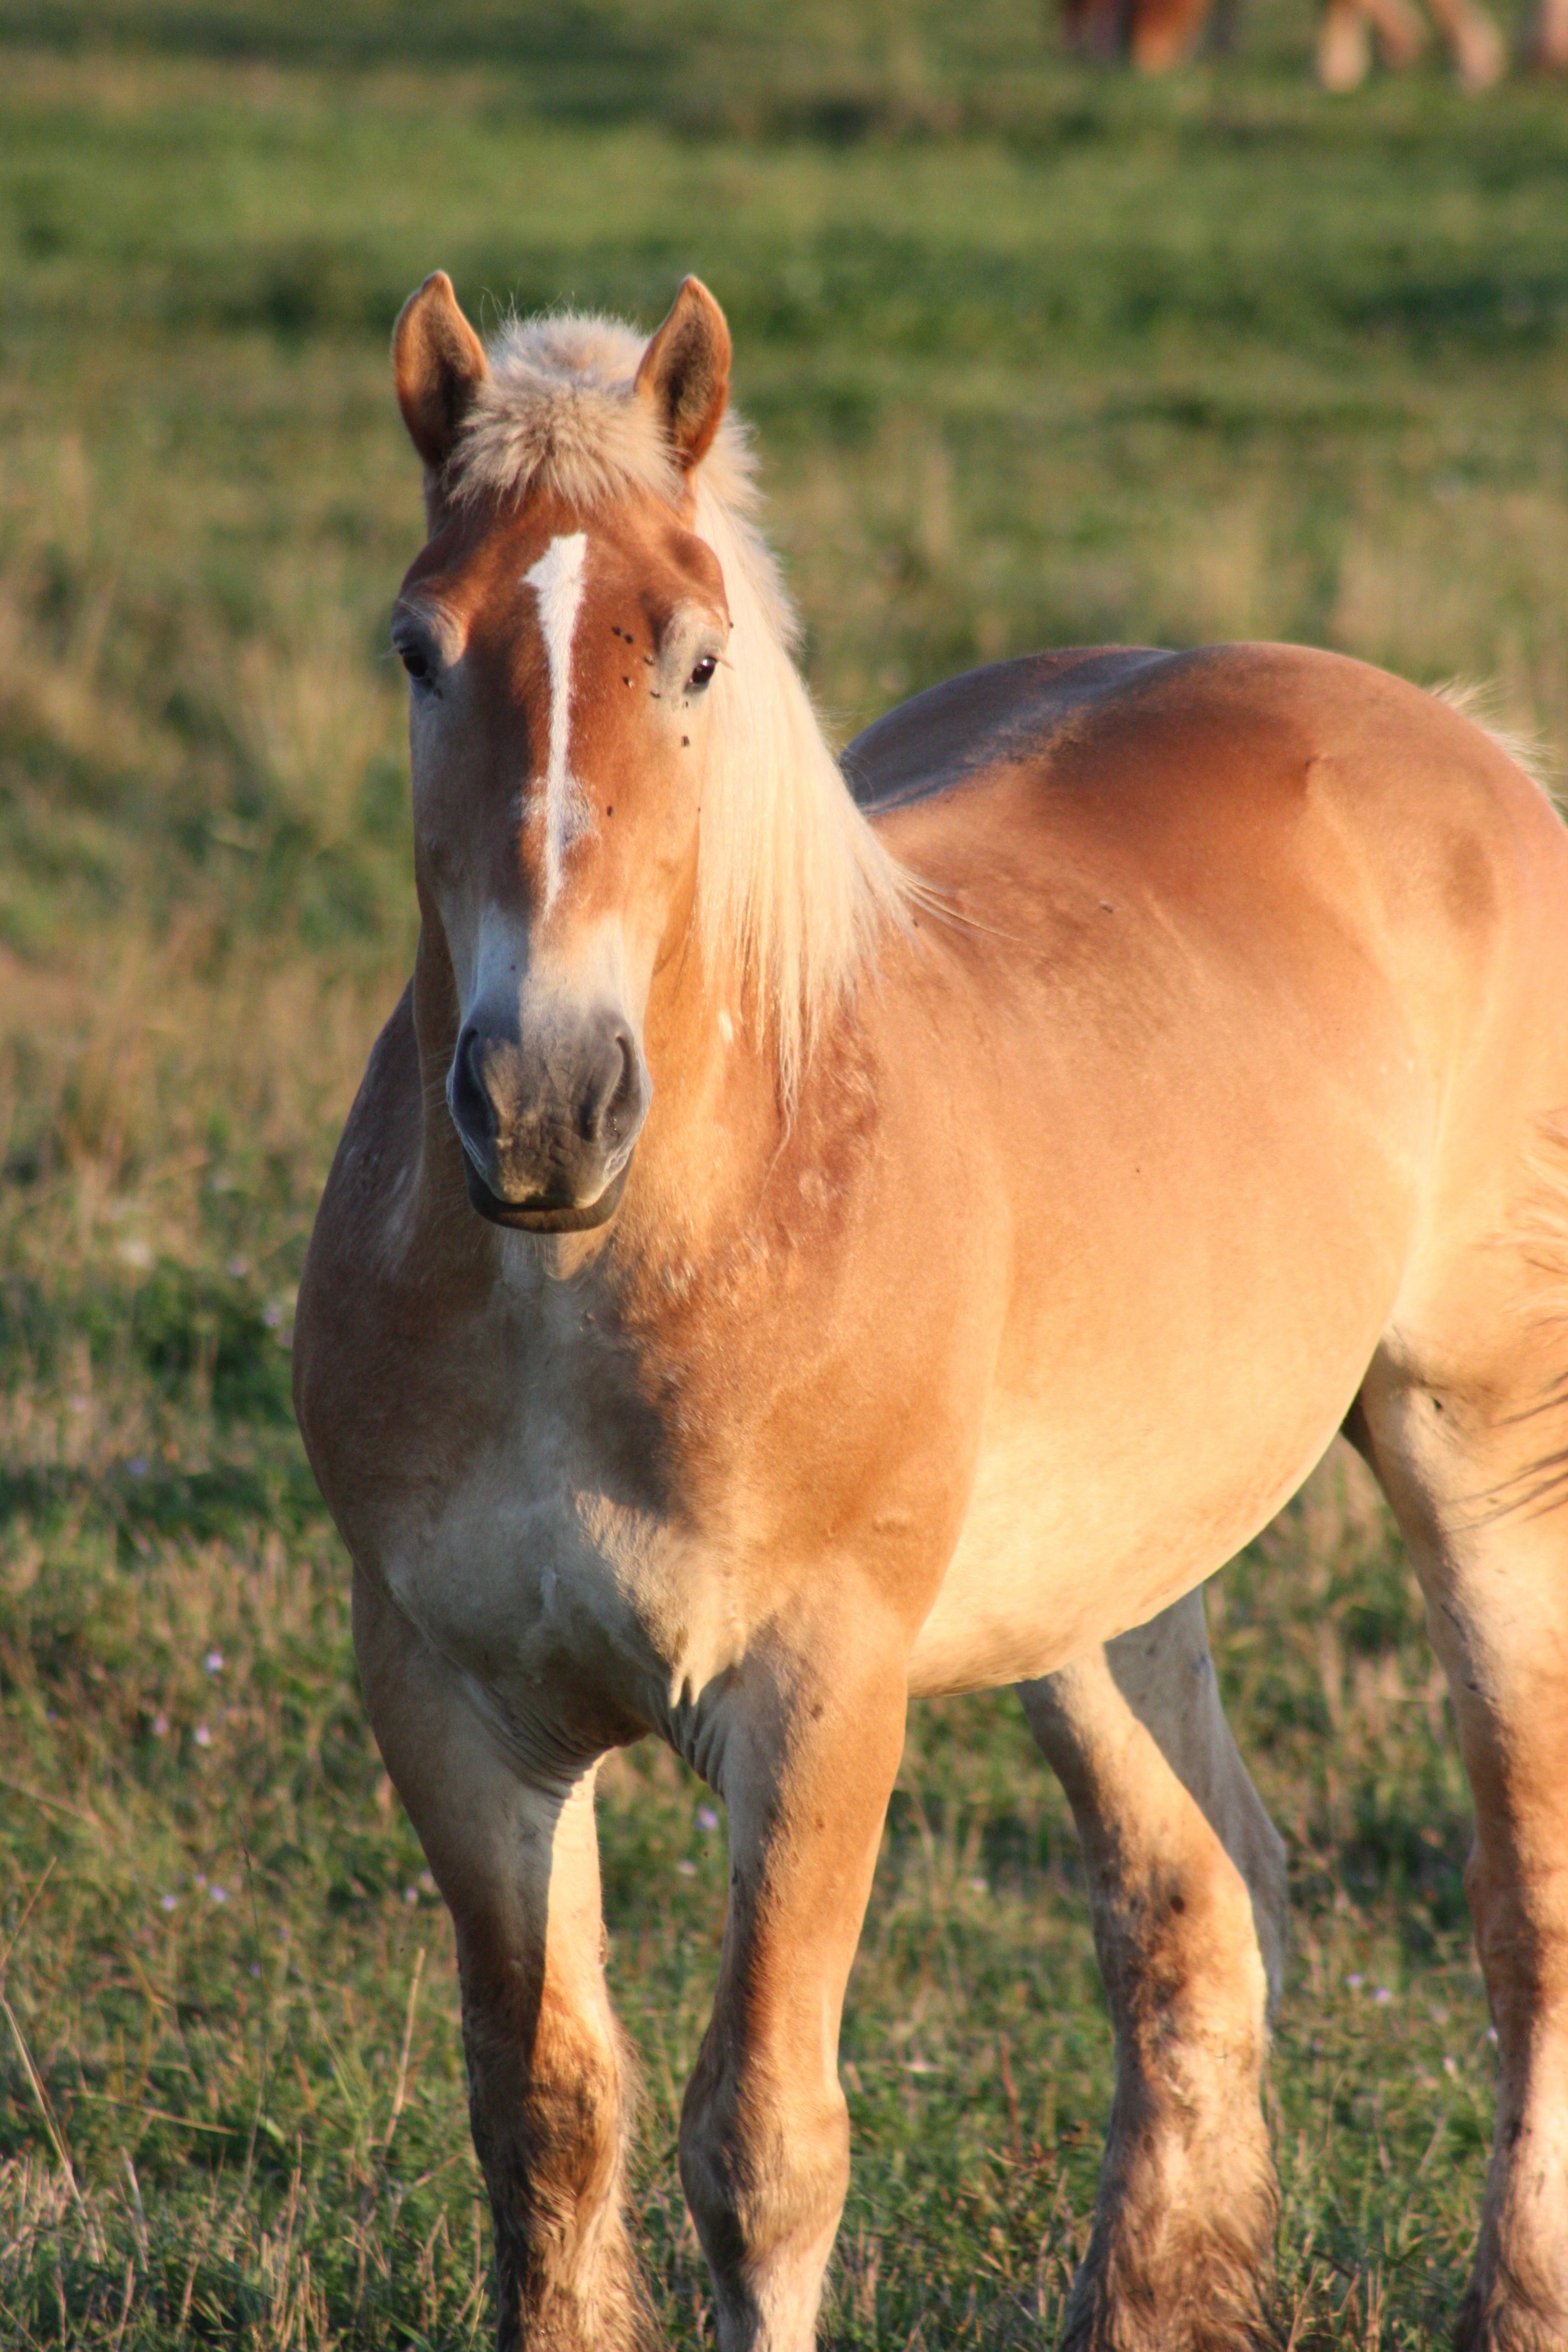
countryside, animal, country, wildlife, pasture, horse, mammal, stallion, mane, fauna, farmland, outdoors, amish, vertebrate, mare, foal, colt, old fashioned, percheron, horse like mammal, mustang horse